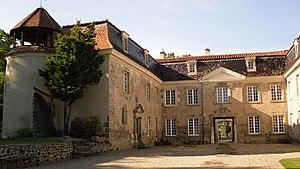
Château de Goutelas, (Inscrit, 1964) This building is indexed in the Base Mérimée, a database of architectural heritage maintained by the French Ministry of Culture,
Marcoux /maʁ.ku/ est une commune française située dans le département de la Loire en région Auvergne-Rhône-Alpes, et faisant partie de Loire Forez Agglomération.
Le château de Goutelas est une maison forte remaniée à la Renaissance, située à Marcoux dans le département de la Loire, au nord de la ville de Montbrison. Il est partiellement inscrit au titre des monuments historiques depuis 1964.
Le Forez est une région naturelle et historique française située, pour l'essentiel, dans la partie centrale de l'actuel département de la Loire.